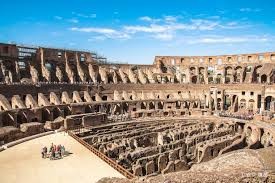
Landmark: Roman Colosseum